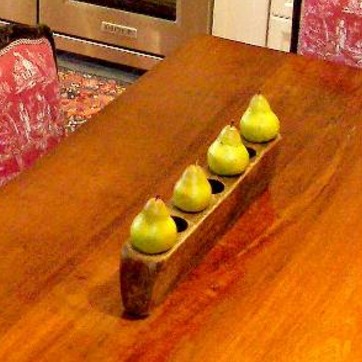
Material: food